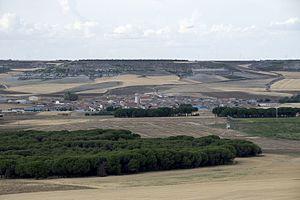
Bercero est une commune de la province de Valladolid dans la communauté autonome de Castille-et-León en Espagne.